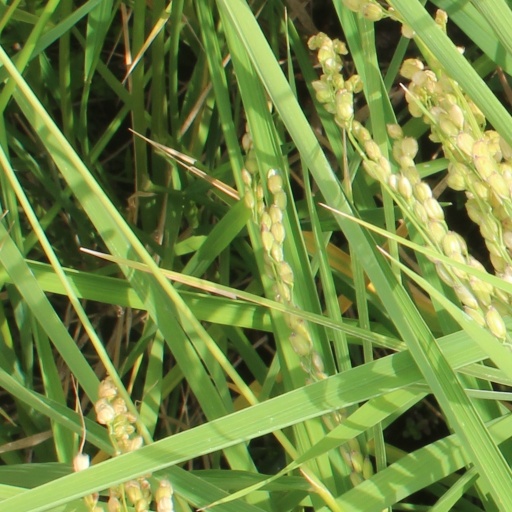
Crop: rice